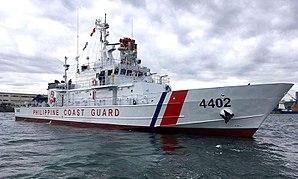
La classe Parola est une série de dix patrouilleurs construite par le chantier naval Japan Marine United Yokohama au Japon pour la Garde côtière philippine. Les navires sont une version de développement du navire de patrouille de classe Bizan de la Garde côtière du Japon. Les navires sont officiellement classés comme navires d'intervention multirôles.